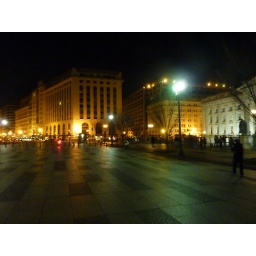
At least I hope so, I was just kinda standing in the middle of the street for a few minutes